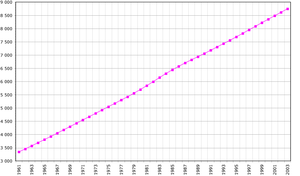
En 2015, la population de la République dominicaine était estimée à 10 478 756 habitants, soit une densité de 210 habitants au km².
La République dominicaine, en espagnol República Dominicana, est un pays des Grandes Antilles, Caraïbes. Elle occupe environ les deux tiers de l'île d'Hispaniola, en mer des Caraïbes, Haïti occupant le tiers ouest de l'île. L'espagnol est la langue officielle de ce pays qui compte plus de 10 millions d'habitants.